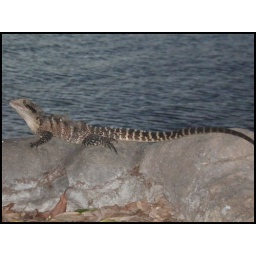
eastern water dragon by river